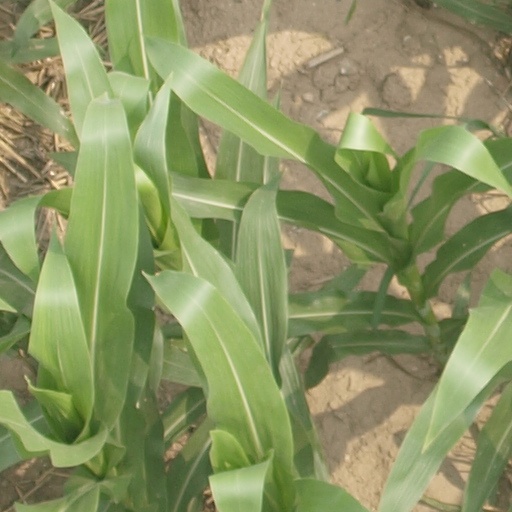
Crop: maize; corn